The Leather Saint

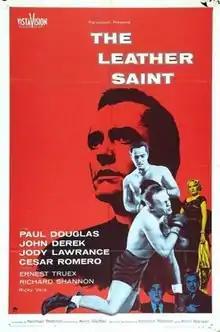
Theatrical release poster

The Leather Saint is a 1956 American drama film noir sport film, directed by Alvin Ganzer in black-and-white VistaVision, about a priest who boxes. It stars John Derek, Paul Douglas and Jody Lawrance.